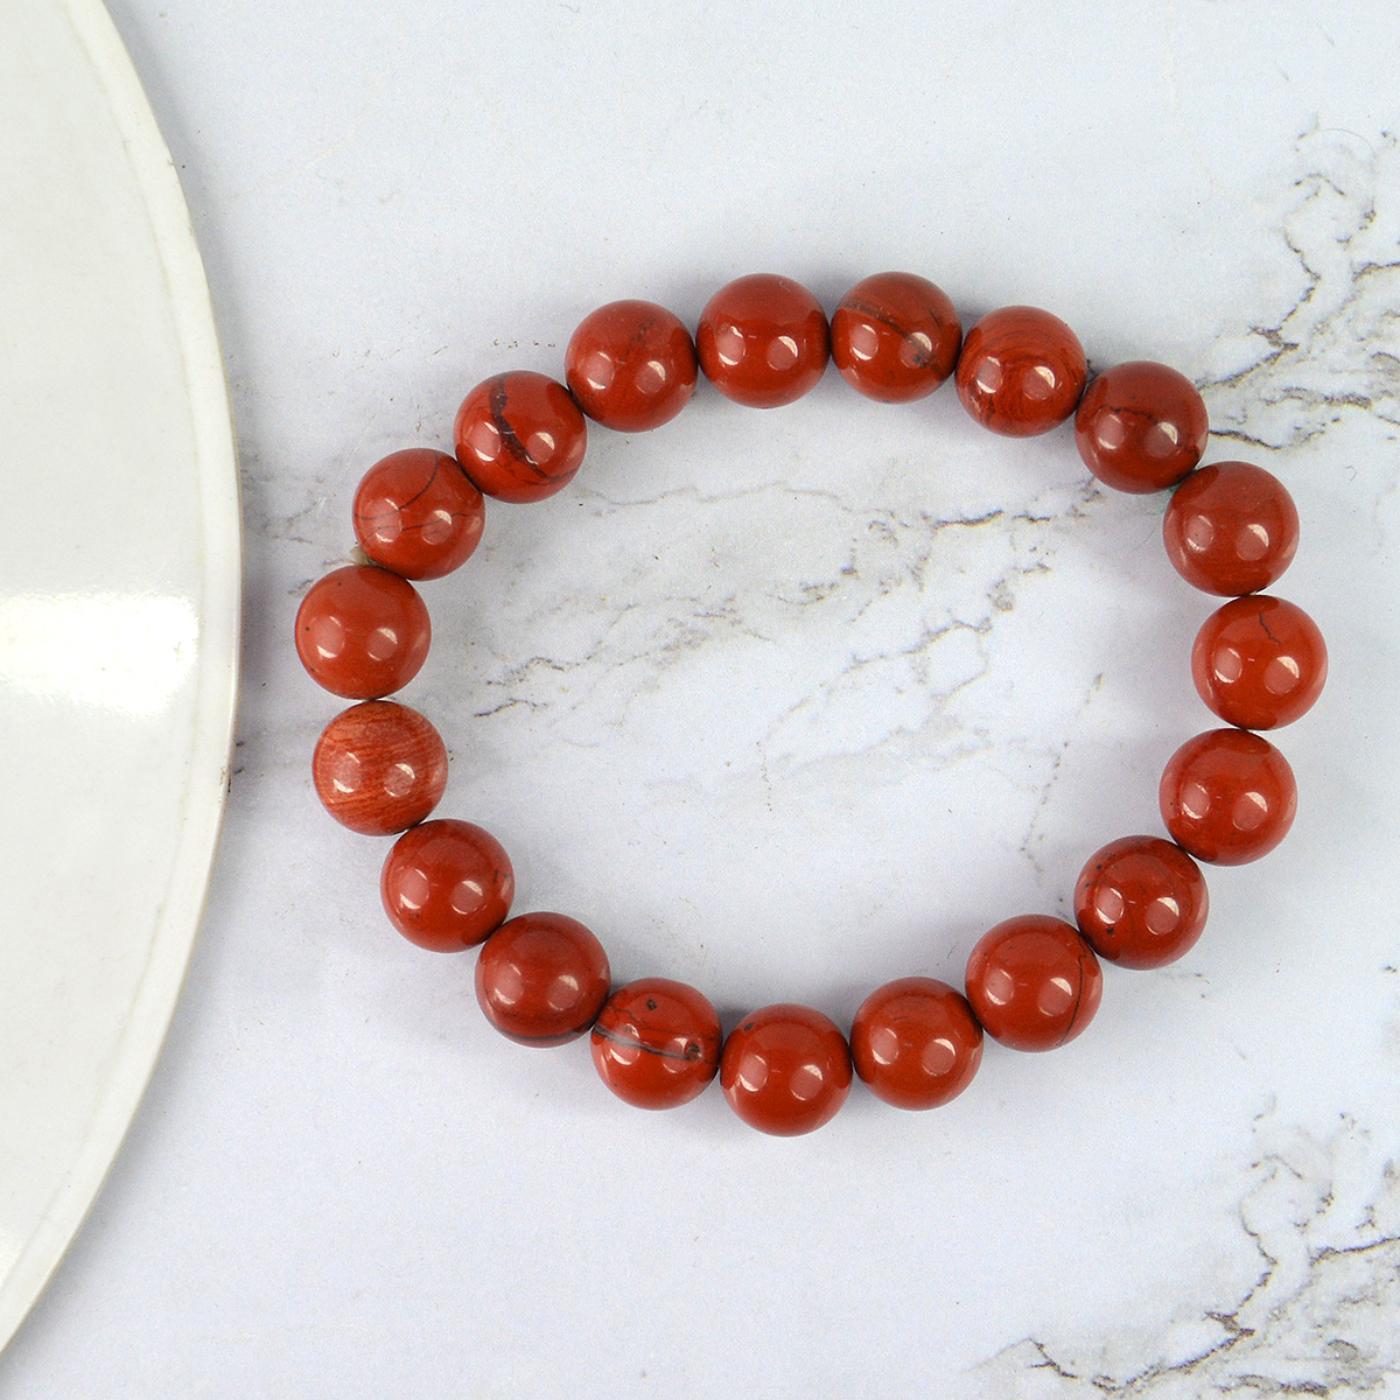
Reiki Crystal Products Red Jasper Certified Bracelet Round Bead 10 mm Bracelet for Reiki And Crystal Healing
Type: Bracelets & Bangles
Brand: Reiki Crystal Products
Price: Rs. 499
Stretchable Elastic Handmade Natural Crystal Stone Bracelet | Diameter : 2.5 Inch. | Stone Size - 10 mm | Charged By Reiki Grand Master & Vastu Expert
Features: Stretchable Elastic Handmade Natural Crystal Stone Bracelet | Diameter : 2.5 Inch. | Stone Size - 10 mm | Charged By Reiki Grand Master & Vastu Expert,Natural Healing Stone for Reiki Healing, Crystal Healing, Numerology, Tarot, Astrology, Vastu, Angle Healing & Feng Shui,100% Authentic, Original and Natural Healing Stone / Crystal - small holes, crack marks on the surface or inside the stones are often visible,Material : Natural Healing Stones See Images & Product Description For Healing Properties /Advantages,Stylish Party-Daily-Office-Casual Wear Reiki Healing Stone Bracelet for Men, Women, Boys, Girls. Best for Gifting & Personal Use.
Included: Pack of 1 X Red Jasper_10mm_Certified_Bracelet